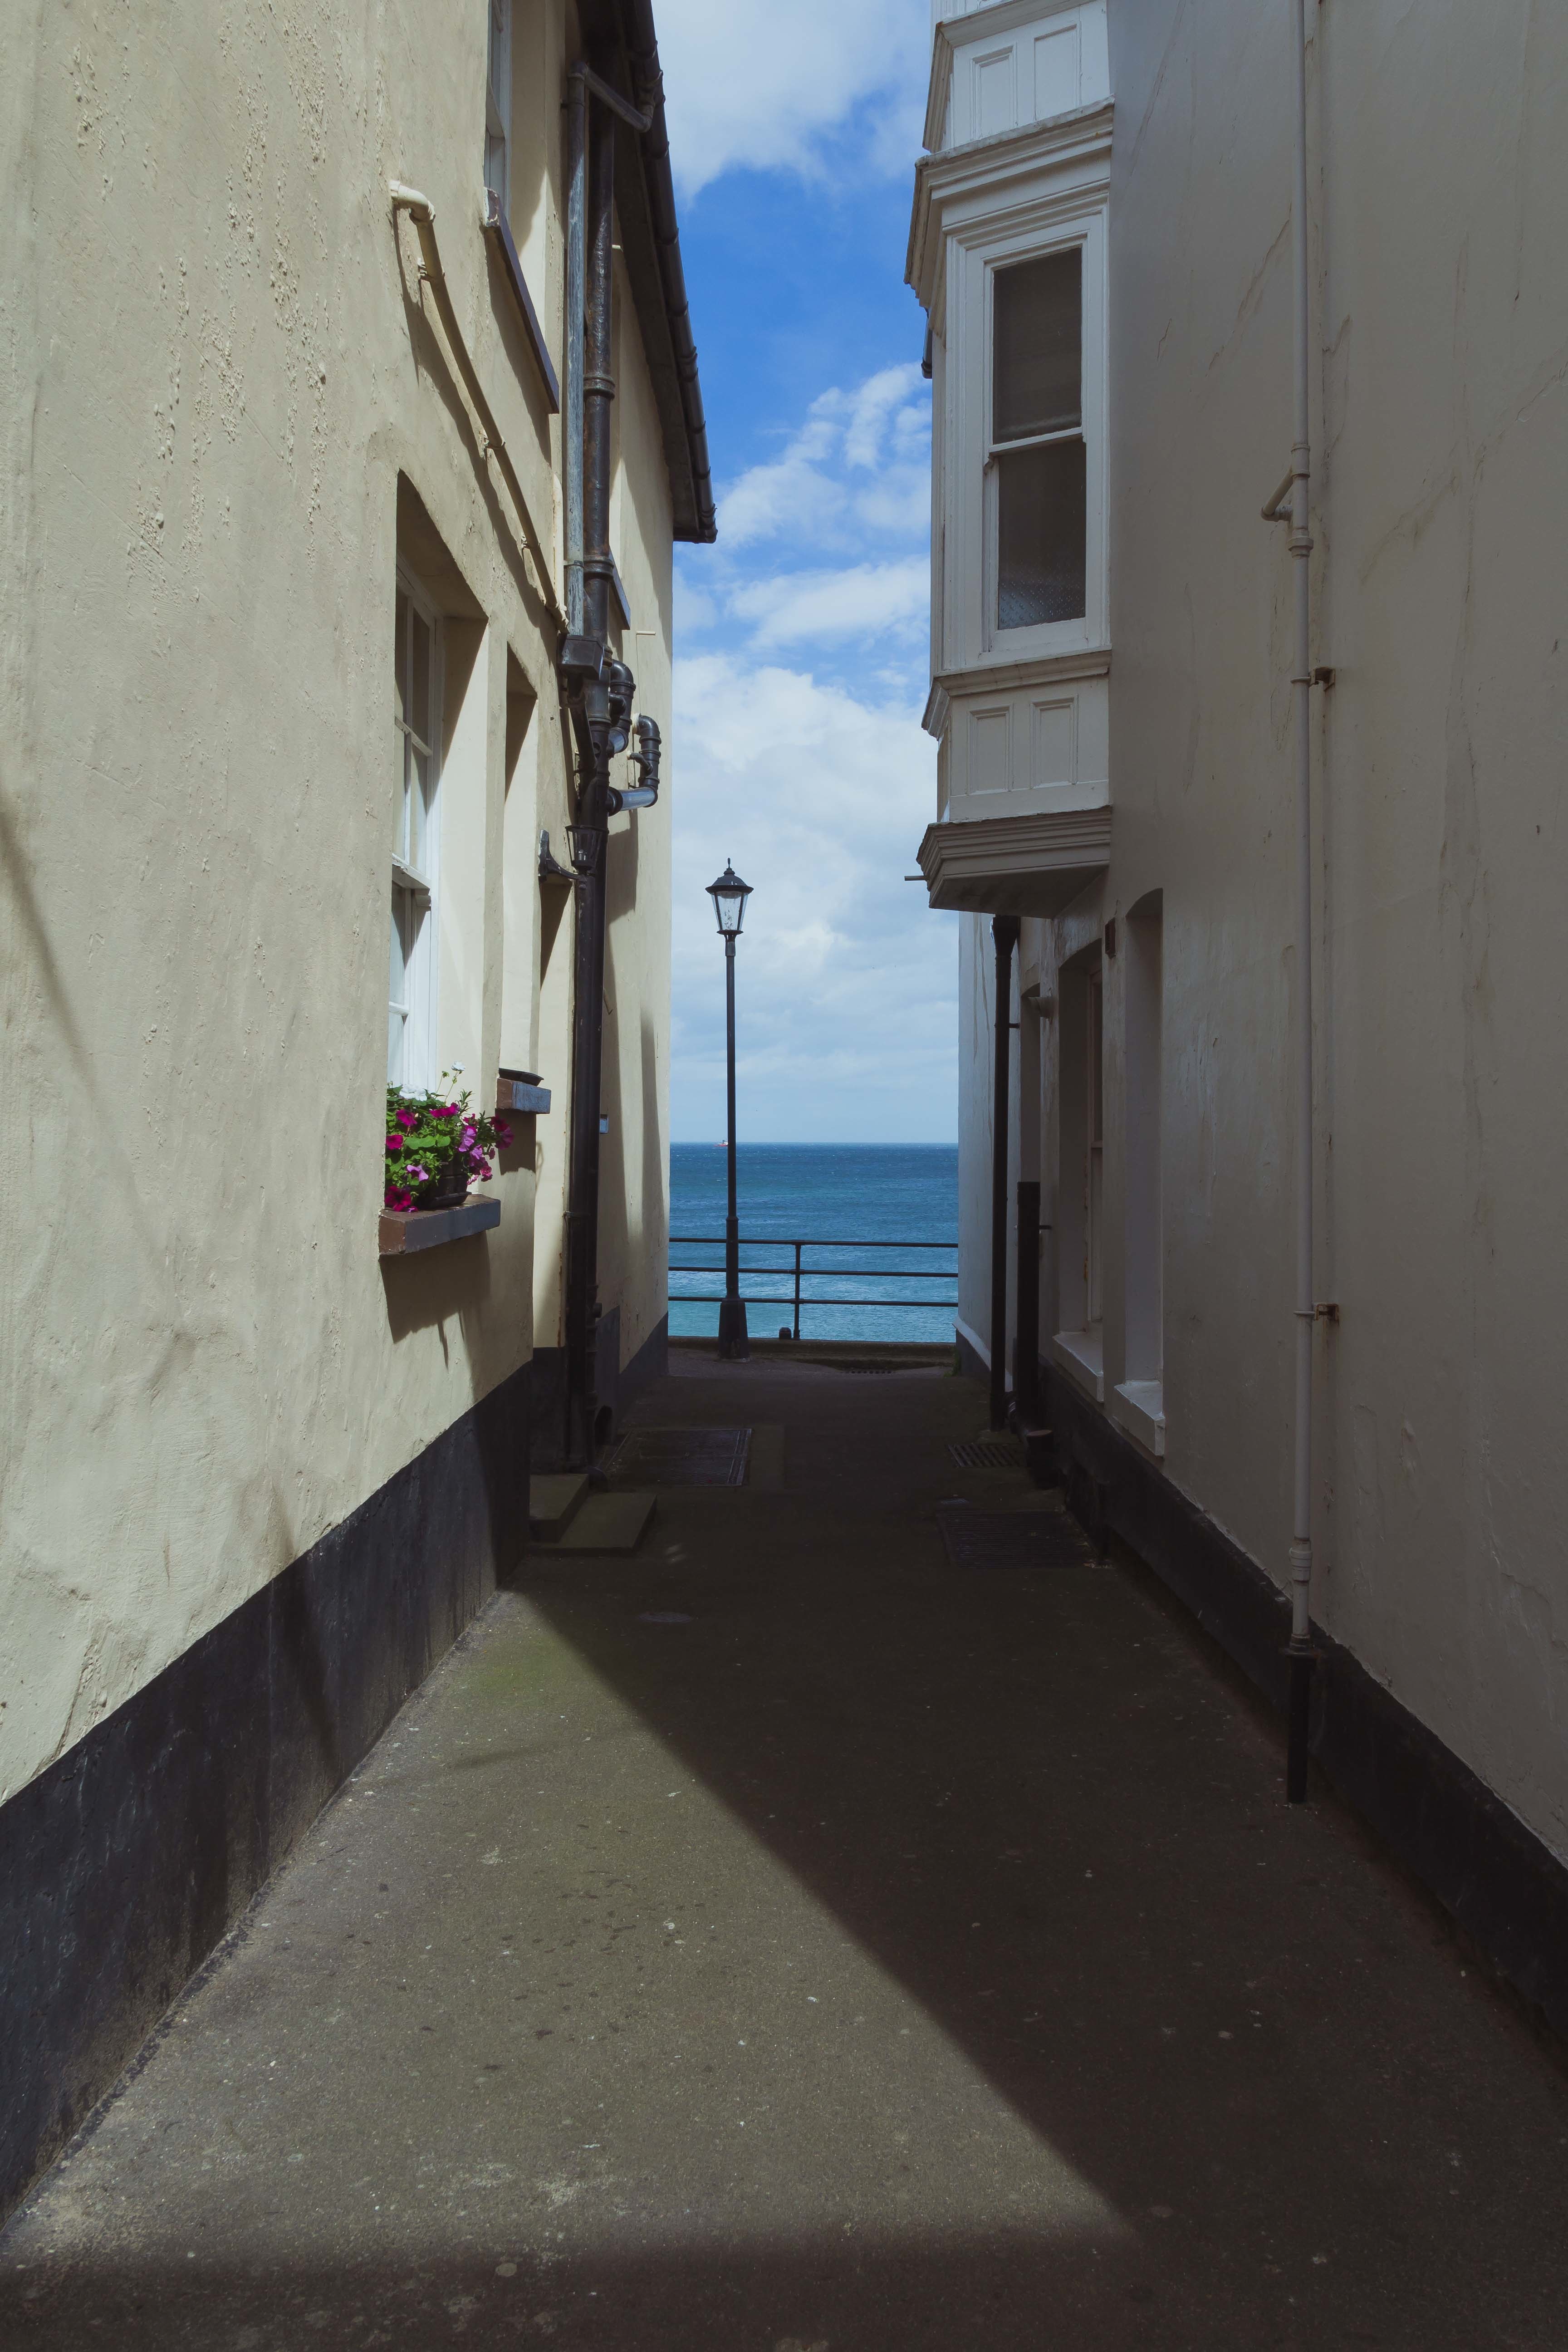
architecture, road, street, house, town, alley, wall, color, blue, lane, infrastructure, shape, urban area